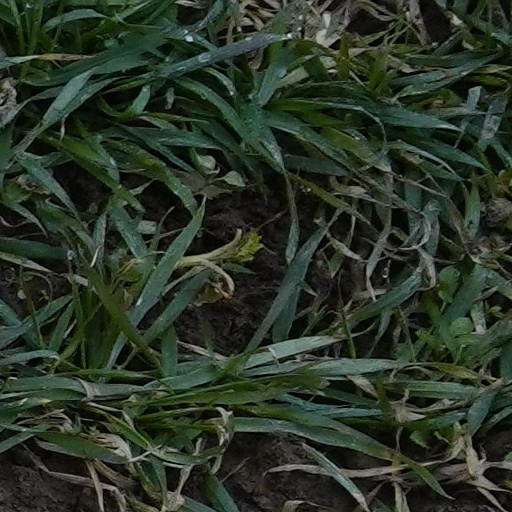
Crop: wheat